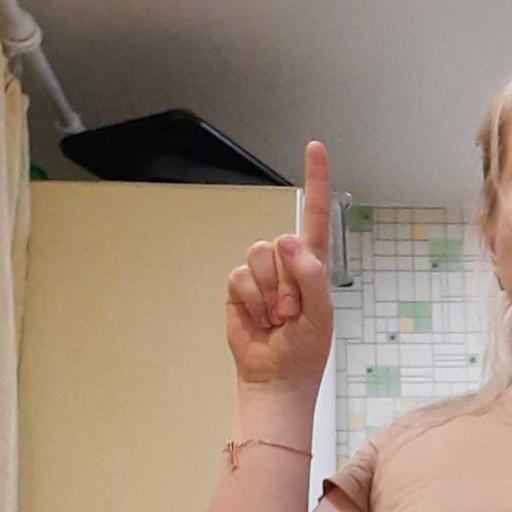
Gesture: one